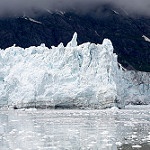
Label: glacier